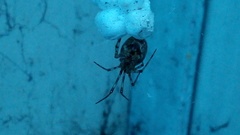
Species: Parasteatoda_tepidariorum